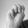
ASL letter: M